Hongcheon County

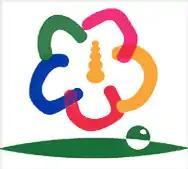

The center of the flower represents the cohesive power of the Hongcheon people and the green water droplets in the lower part represent a clean earth.